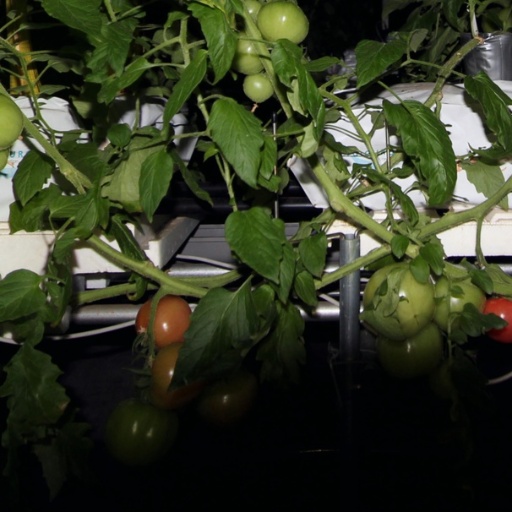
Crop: tomato